Goebelsmuhle

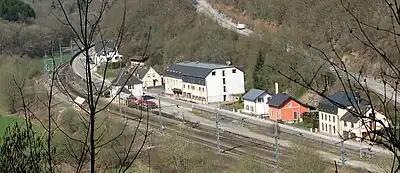
Goebelsmuhle seen from the hill "Schinneschschleed"

Goebelsmuhle is a village in the commune of Bourscheid, in north-eastern Luxembourg. , the village had a population of 26. Nearby is the confluence of the Sauer and the Wiltz.